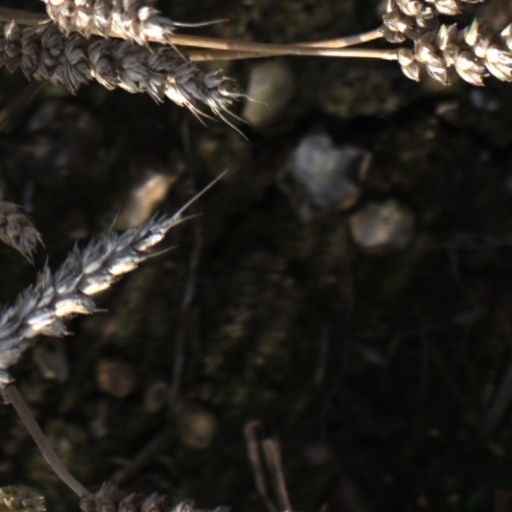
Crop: wheat